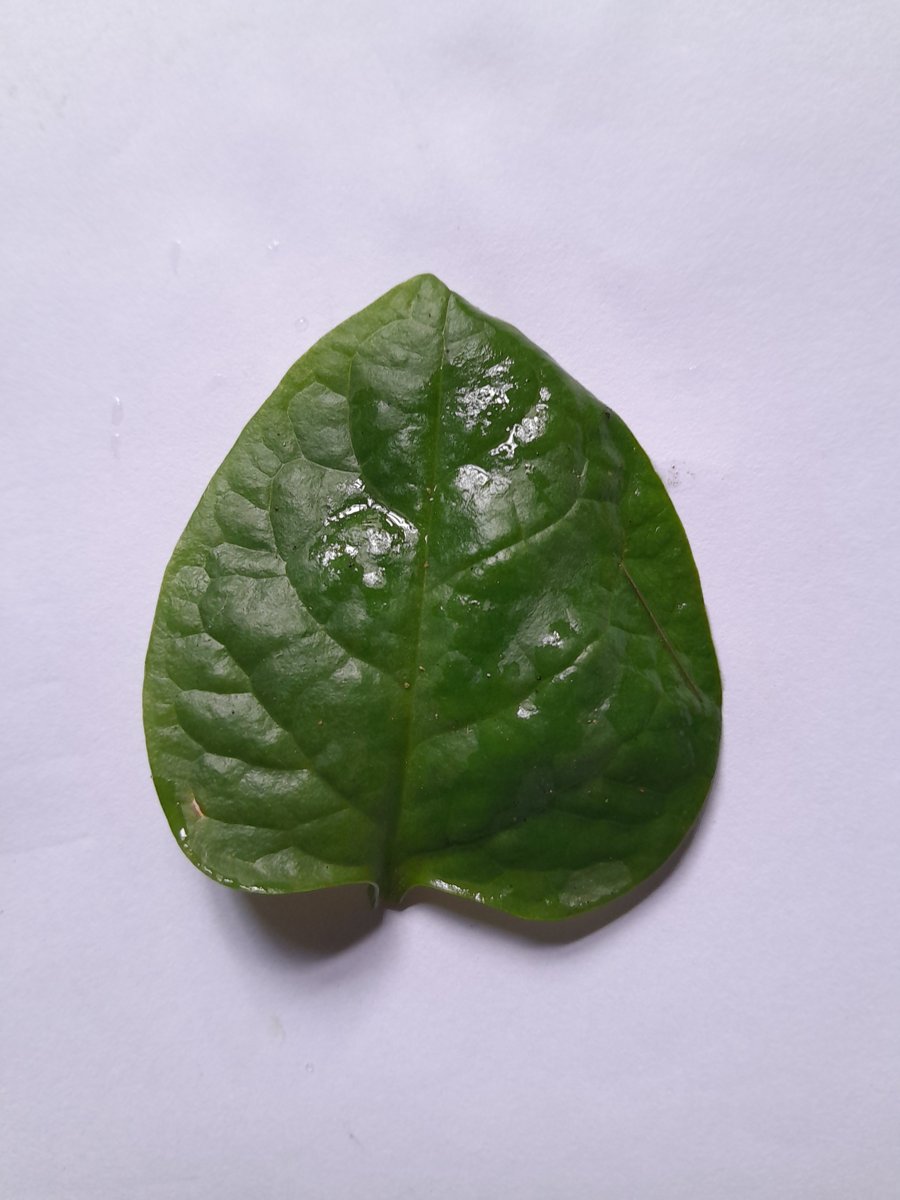
Label: Healthy-Leaf